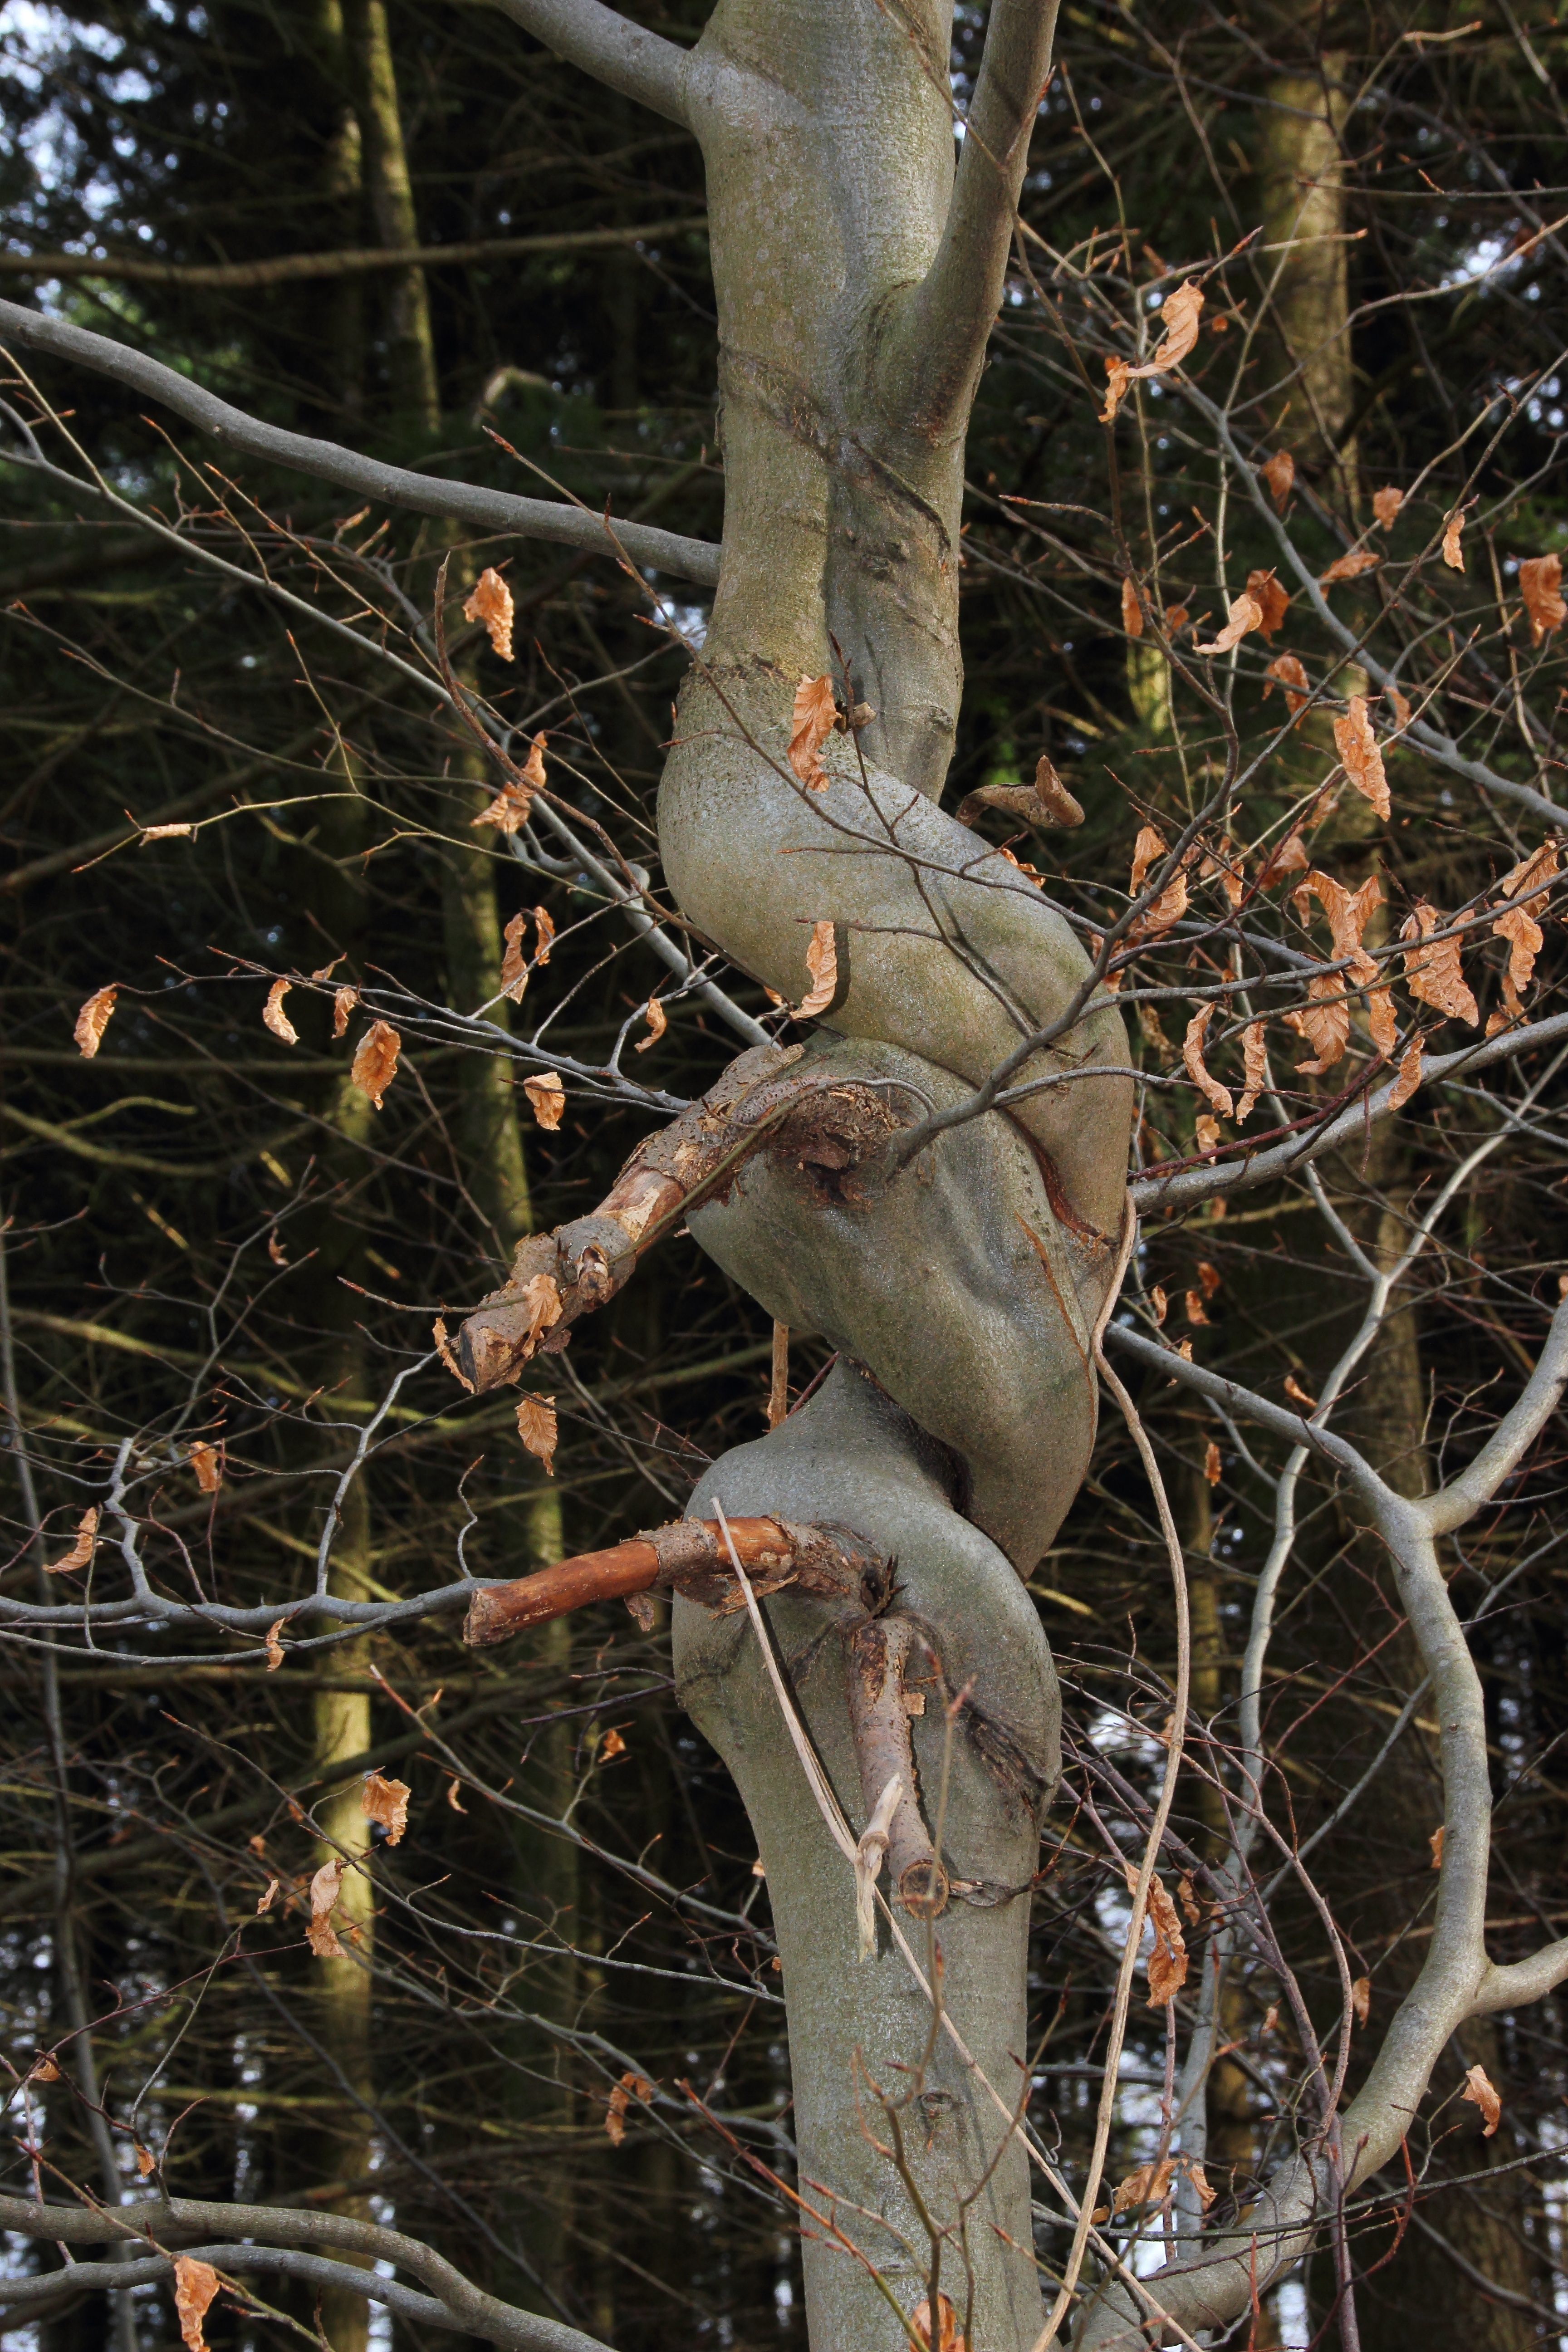
tree, nature, branch, bird, wildlife, log, fauna, strange, twisted, knot